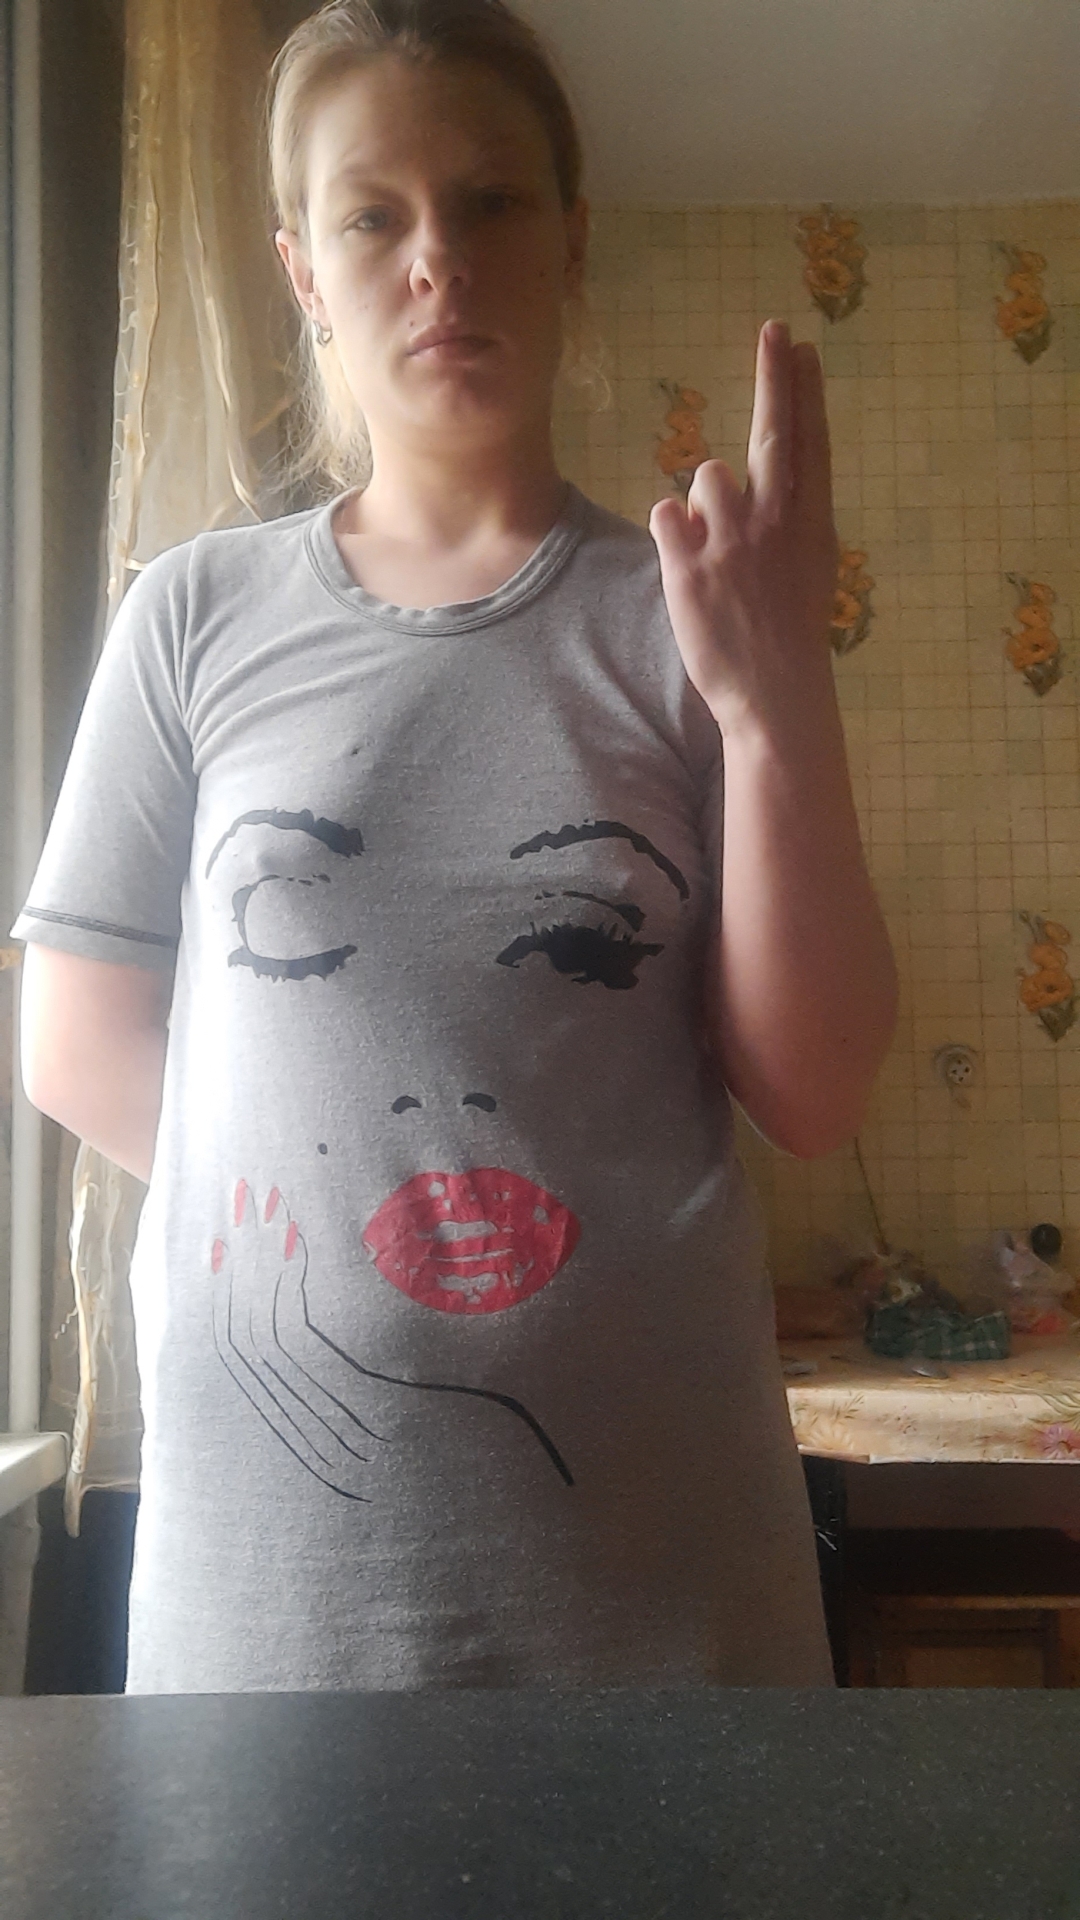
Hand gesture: two_up_inverted